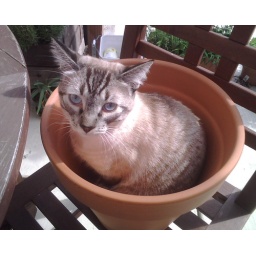
Stirling in a flower pot